Military Personnel Records Center

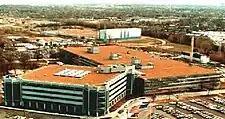
MPRC's former location in Overland, Missouri with the Army HRC building attached. The white building in the background is the U.S. Army Publications Distribution Center.

In 1965, when photocopy machines became widespread at the Military Personnel Records Center, it became easier to reproduce service records upon request from all interested parties. Even so, between 1965 and 1973 the Military Personnel Records Center gradually became overwhelmed by records requests. and developed a bad reputation as being non-customer friendly, with an average wait time of between 11 and 16 weeks for record responses.